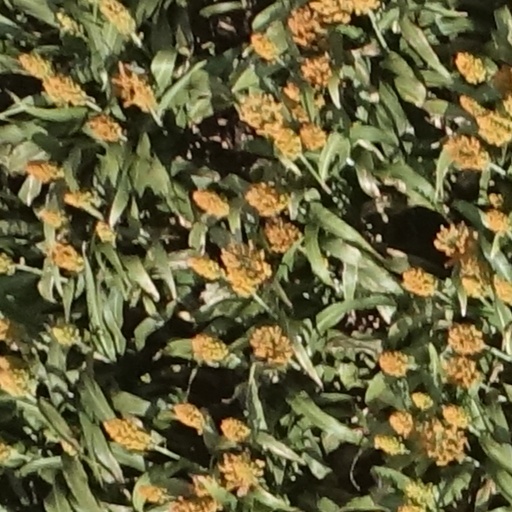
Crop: sorghum